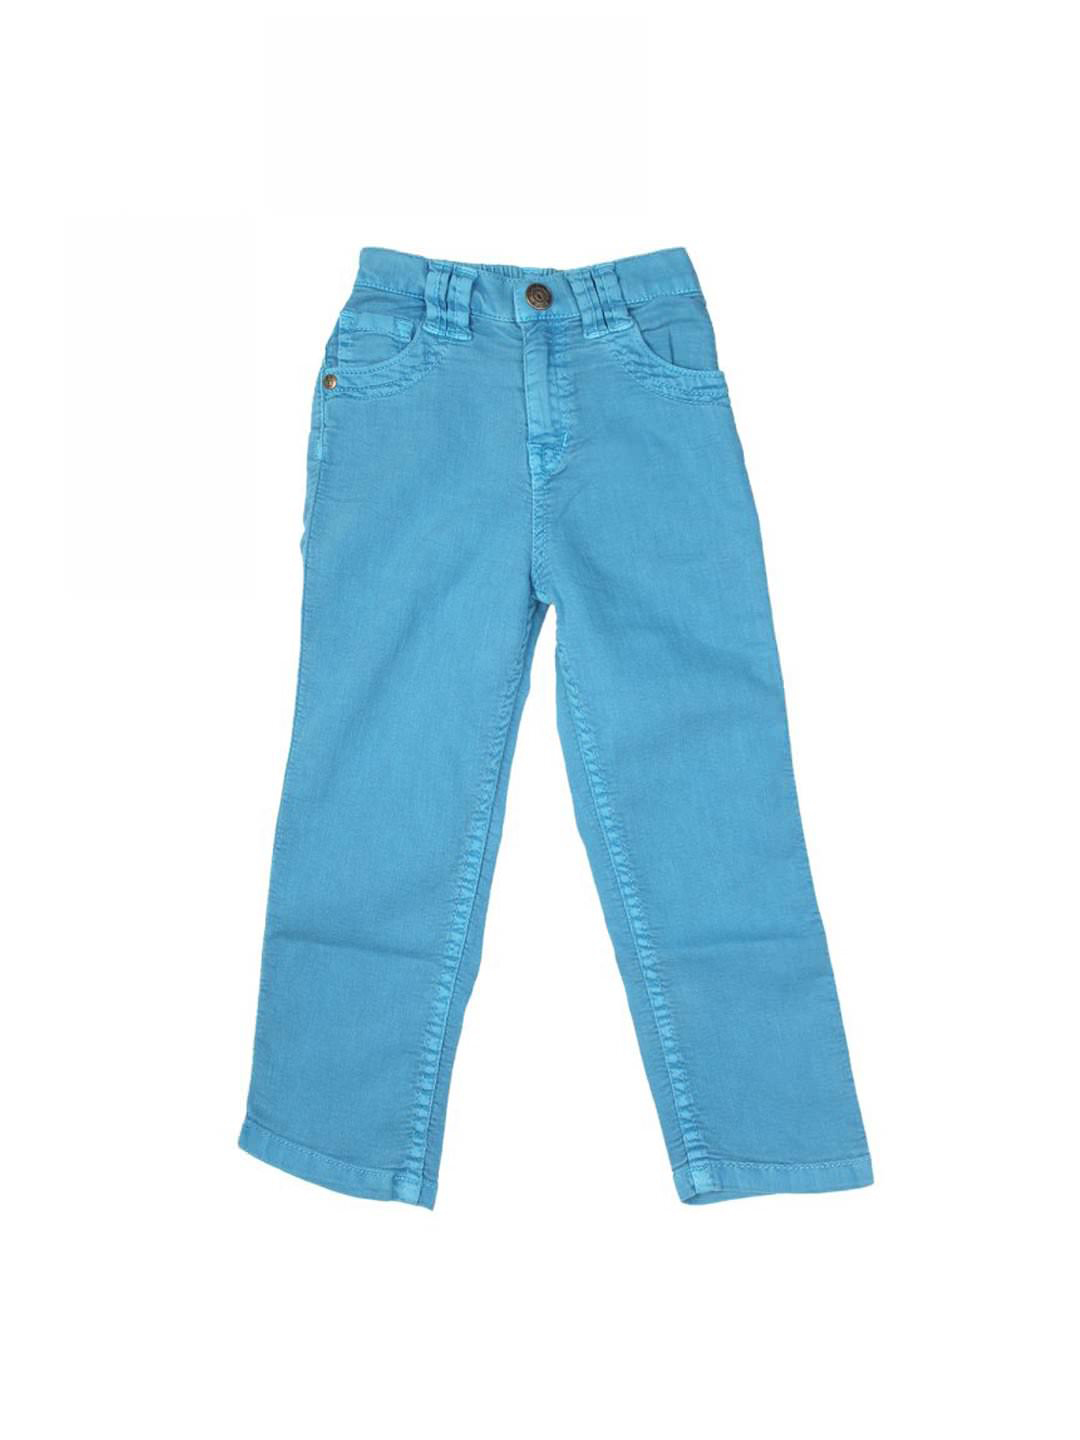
Gini and Jony Kids Unisex Blue Jeans
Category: Apparel / Bottomwear / Jeans
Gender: Unisex
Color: Blue
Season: Summer 2012
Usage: Casual